Lafayette Leopards football

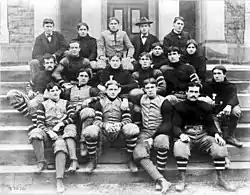
The Lafayette Maroon 1896 National Champions team photo was a souvenir provided in a cigar box.

Lafayette's 1896 championship was one of the most surprising and dramatic in the history of college football, and included arguably the first college football 'upset.' Lafayette began their season by tying Princeton 0–0, the first tie in their series, and defeated the University of West Virginia three times in three days by a combined score of 56–0. At 4–0–1, Lafayette was set to meet Pennsylvania on October 24 at Franklin Field. Penn, coached by George Woodruff, was in the midst of a 34-game winning streak and was only guaranteeing Lafayette $150 for a game that would net $10,000. As an intense media war surrounded the game, Lafayette enrolled Fielding H. Yost, a tackle from West Virginia, whom Lafayette had defeated in the final game of their series on October 17. With Yost, College Football Hall of Famer Charles "Babe" Rinehart, and the inventor of the football helmet George 'Rose' Barclay on the field, Lafayette won 6–4. It was the first victory of a 'small school' over one of the Big Four (Harvard-Yale-Penn-Princeton). Penn would win its next 31 games. Lafayette closed its season with an 18–6 win over Navy. Following the season, Lafayette was recognized as national champions along with Princeton (11–0–1) and was the first national champion outside of the H-Y-P-P rotation. However, absent from their 1896 schedule was Lehigh, who protested the eligibility and amateur status of George Barclay who had played professional baseball at Chambersburg the previous summer.